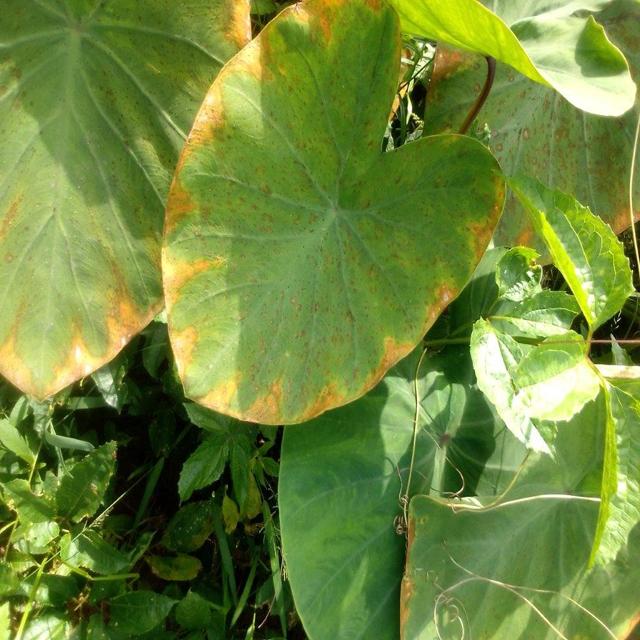
Label: Mid_Blight